Constantine XI Palaiologos

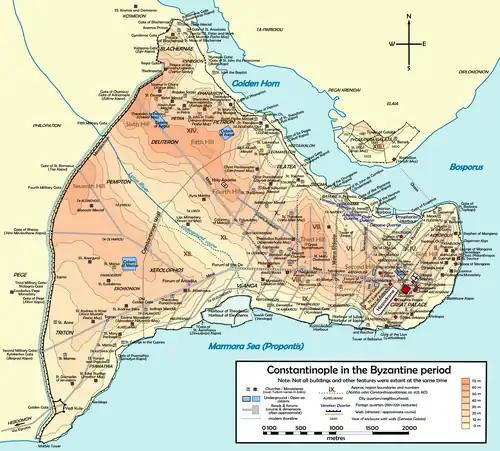

In March 1432, Constantine, possibly desiring to be closer to Mystras, made a new territorial agreement (presumably approved by Theodore and John VIII) with Thomas. Thomas agreed to cede his fortress Kalavryta to Constantine, who made it his new capital, in exchange for Elis, which Thomas made his new capital. Relationships between the three despots eventually soured. John VIII had no sons to succeed him and it was thus assumed that his successor would be one of his four surviving brothers (Andronikos having died some time before). John VIII's preferred successor was known to be Constantine and though this choice was accepted by Thomas, who had a good relationship with his older brother, it was resented by Constantine's older brother Theodore. When Constantine was summoned to the capital in 1435, Theodore falsely believed it was to appoint Constantine as co-emperor and designated heir, and he travelled to Constantinople to raise his objections. The quarrel between Constantine and Theodore was not resolved until the end of 1436, when the future Patriarch Gregory Mammas was sent to reconcile them and prevent civil war. The brothers agreed that Constantine was to return to Constantinople, while Theodore and Thomas would remain in the Morea. John needed Constantine in Constantinople as he was departing for Italy soon. On 24 September 1437, Constantine reached Constantinople. Although he was not proclaimed as co-emperor, his appointment as regent for a second time, suggested to John by their mother Helena, indicated that he was to be regarded as John's intended heir.